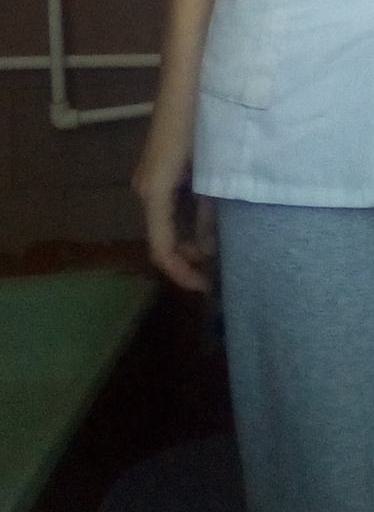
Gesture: no_gesture